The Illusionist (2006 film)

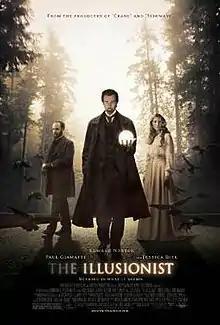
Theatrical release poster

The Illusionist is a 2006 American romantic mystery film written and directed by Neil Burger and starring Edward Norton, Paul Giamatti, and Jessica Biel. Based loosely on Steven Millhauser's short story "Eisenheim the Illusionist", it tells the story of Eisenheim, a magician in turn-of-the-century Vienna, who reunites with his childhood love, a woman far above his social standing. It also depicts a fictionalized version of the Mayerling incident.